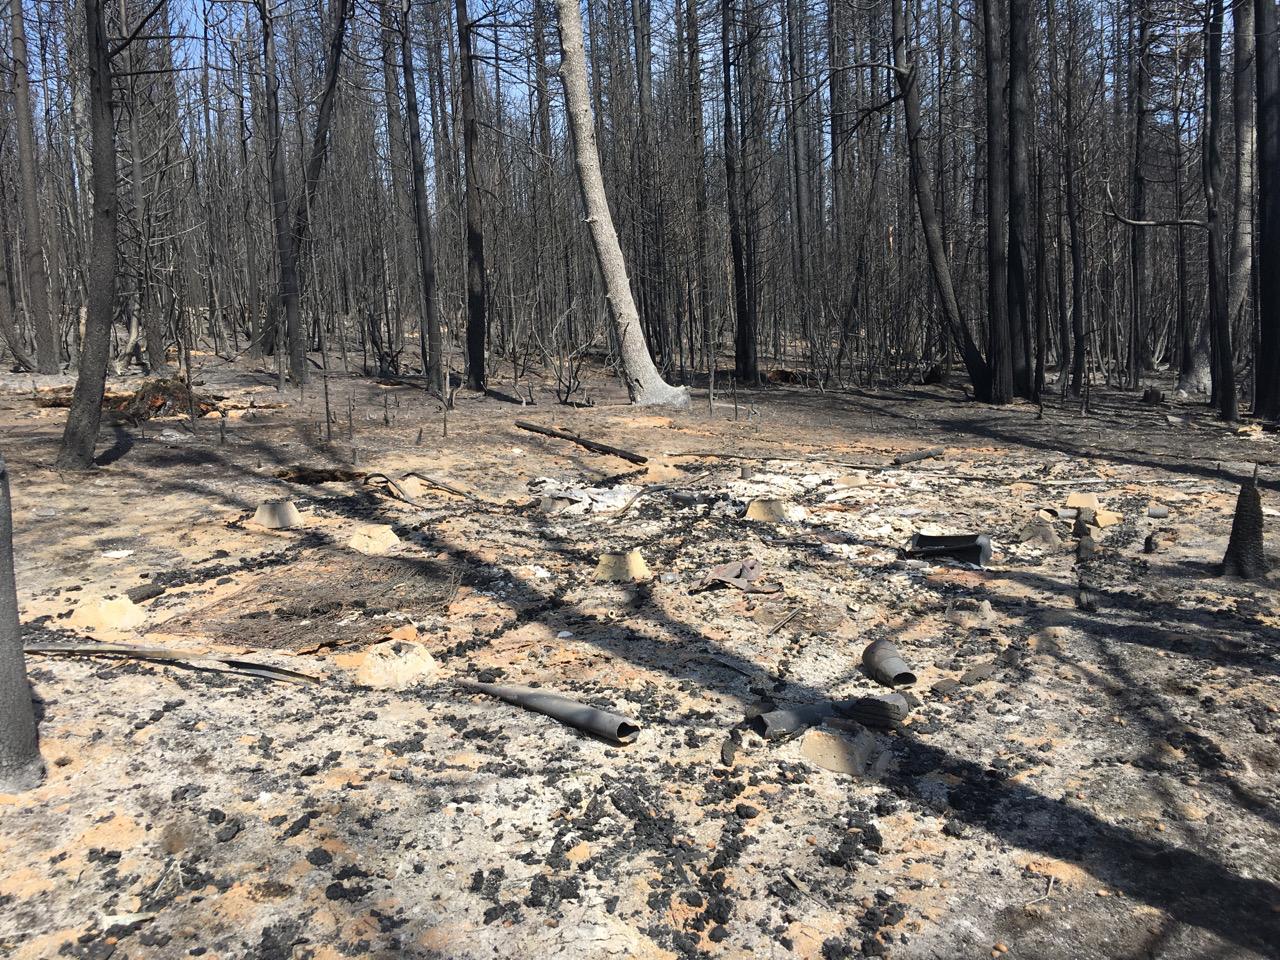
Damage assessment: destroyed